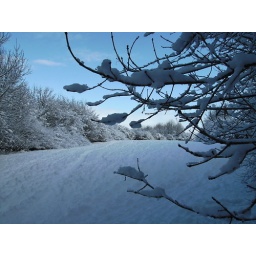
walking the dog in an unusual 7 inches of snow, around christmas 2009.